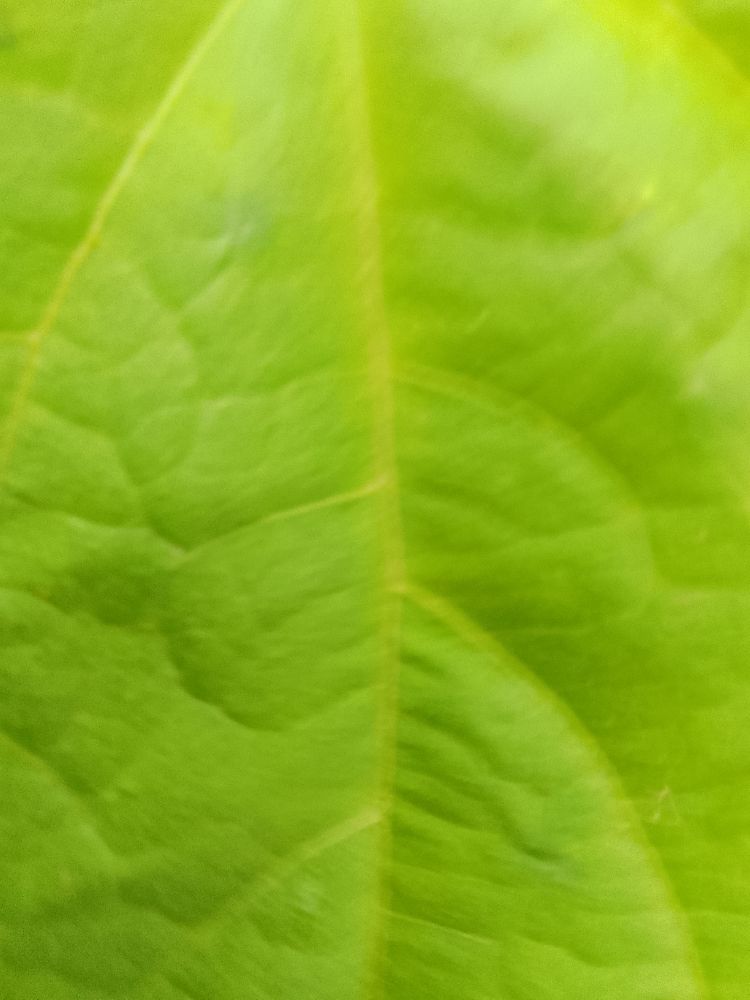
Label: healthy